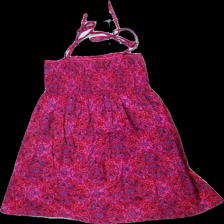
View: back
Type: Dress
Category: Children
Brand: Ellos
Colors: Pink, Purple
Material: 100% cotton
Pattern: Floral print
Cut: Regular
Size: 34
Season: All
Price range: 50-100
Recommended usage: Reuse